Answer in natural language. Is beautiful wall painting (marked A) to the right of brown wooden chair (marked B)? Choose between the following options: no or yes
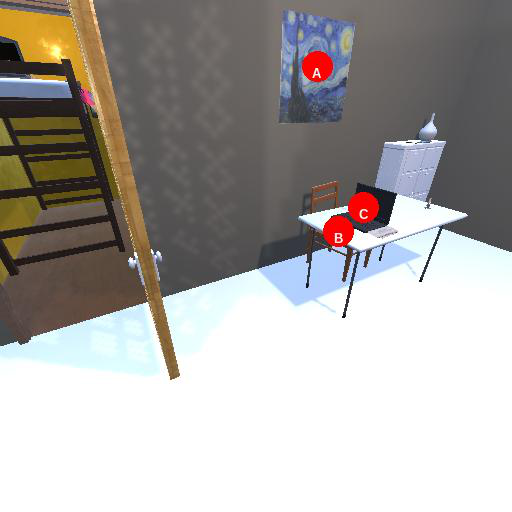
<answer>no</answer>